Steve Heighway

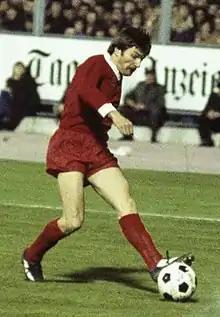
Heighway playing for Liverpool in 1977

Stephen Derek Heighway (born 25 November 1947) is an Irish former footballer who played as a winger. He was part of the successful Liverpool team of the 1970s. Following his eleven-year spell at the club, he was ranked 23rd in the 100 Players Who Shook The Kop poll.